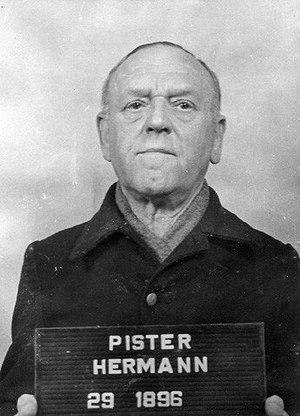
Le procès de Buchenwald est un procès de criminels de guerre conduit par l'armée des États-Unis dans la zone d'occupation américaine au tribunal militaire de Dachau. Le procès se déroula du 11 avril au 14 août 1947 dans l'ancien camp de concentration de Dachau, transformé fin avril 1945 en camp d'internement.
Hermann Pister était un officier allemand de la SS qui occupa les fonctions de commandant du camp de Buchenwald de 1942 à 1945.
Buchenwald est un camp de concentration nazi créé en juillet 1937 sur la colline d'Ettersberg près de Weimar, en Allemagne. Destiné initialement à enfermer des opposants au régime nazi, pour la plupart communistes ou sociaux-démocrates, il reçoit par la suite quelque 10 000 juifs arrêtés lors de la nuit de cristal en 1938, ainsi que des Tsiganes, des homosexuels et des prisonniers de droits commun. Pendant la Seconde guerre mondiale, des prisonniers de guerre y sont également envoyés. Les prisonniers politiques y ont organisé une résistance.